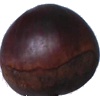
Label: Chestnut 1